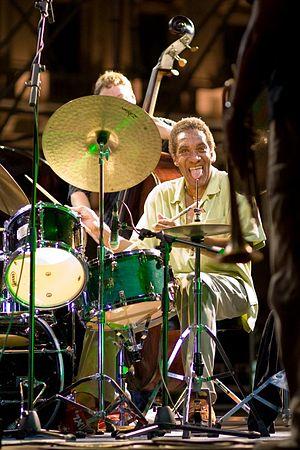
Aloysius Foster est un batteur, américain né à Richmond le 18 janvier 1943.